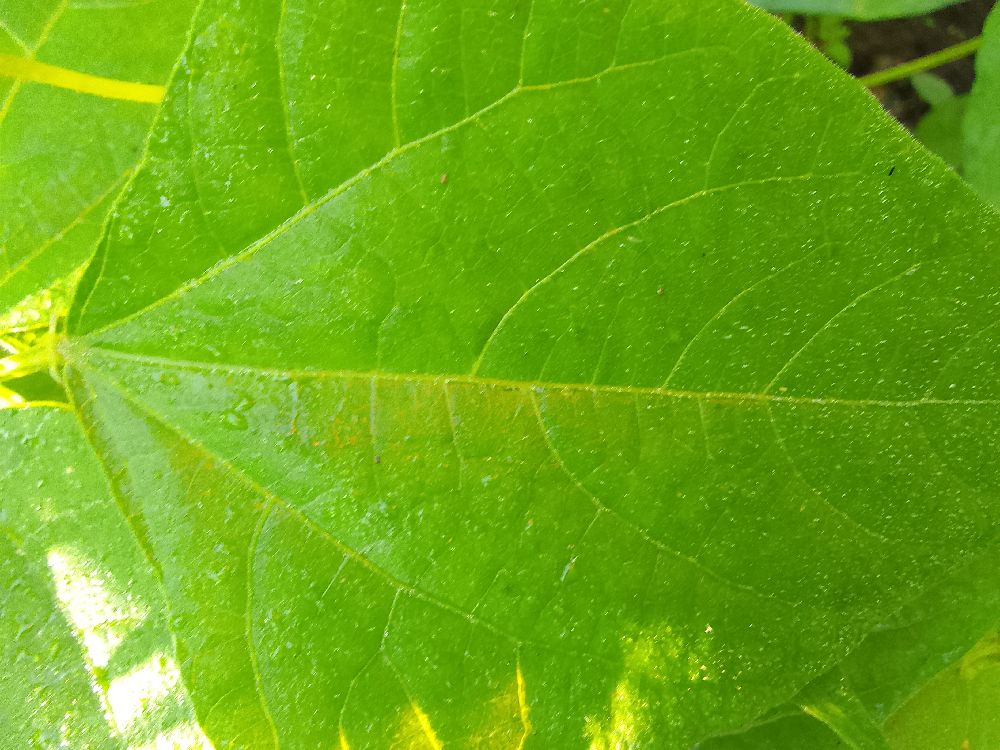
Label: healthy